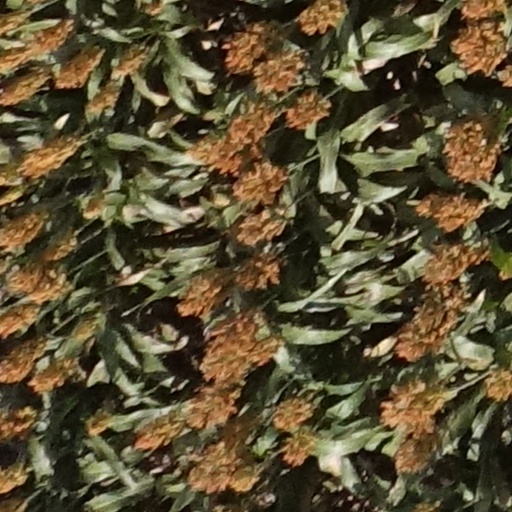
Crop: sorghum